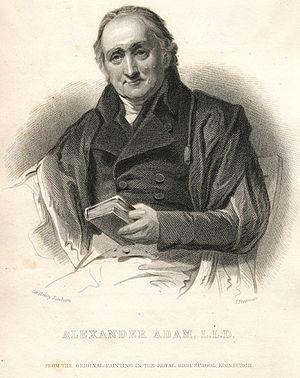
Alexander Adam, né le 24 juin 1741 à Rafford dans le comté de Moray en Écosse et mort le 18 décembre 1809 à Édimbourg, est un enseignant et latiniste écossais, connu en son temps pour ses études sur les antiquités romaines.